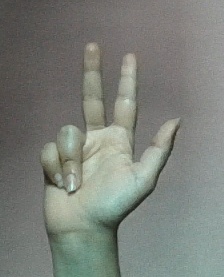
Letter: al